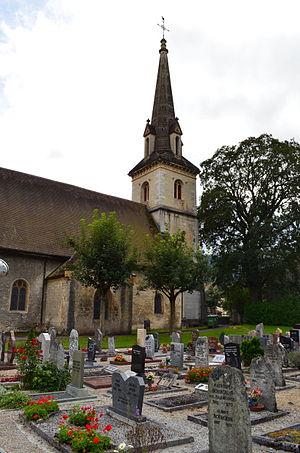
Le temple de Môtiers (NE) et son cimetière.
Le temple de Môtiers se situe dans le Val-de-Travers où il occupe une place historique importante.